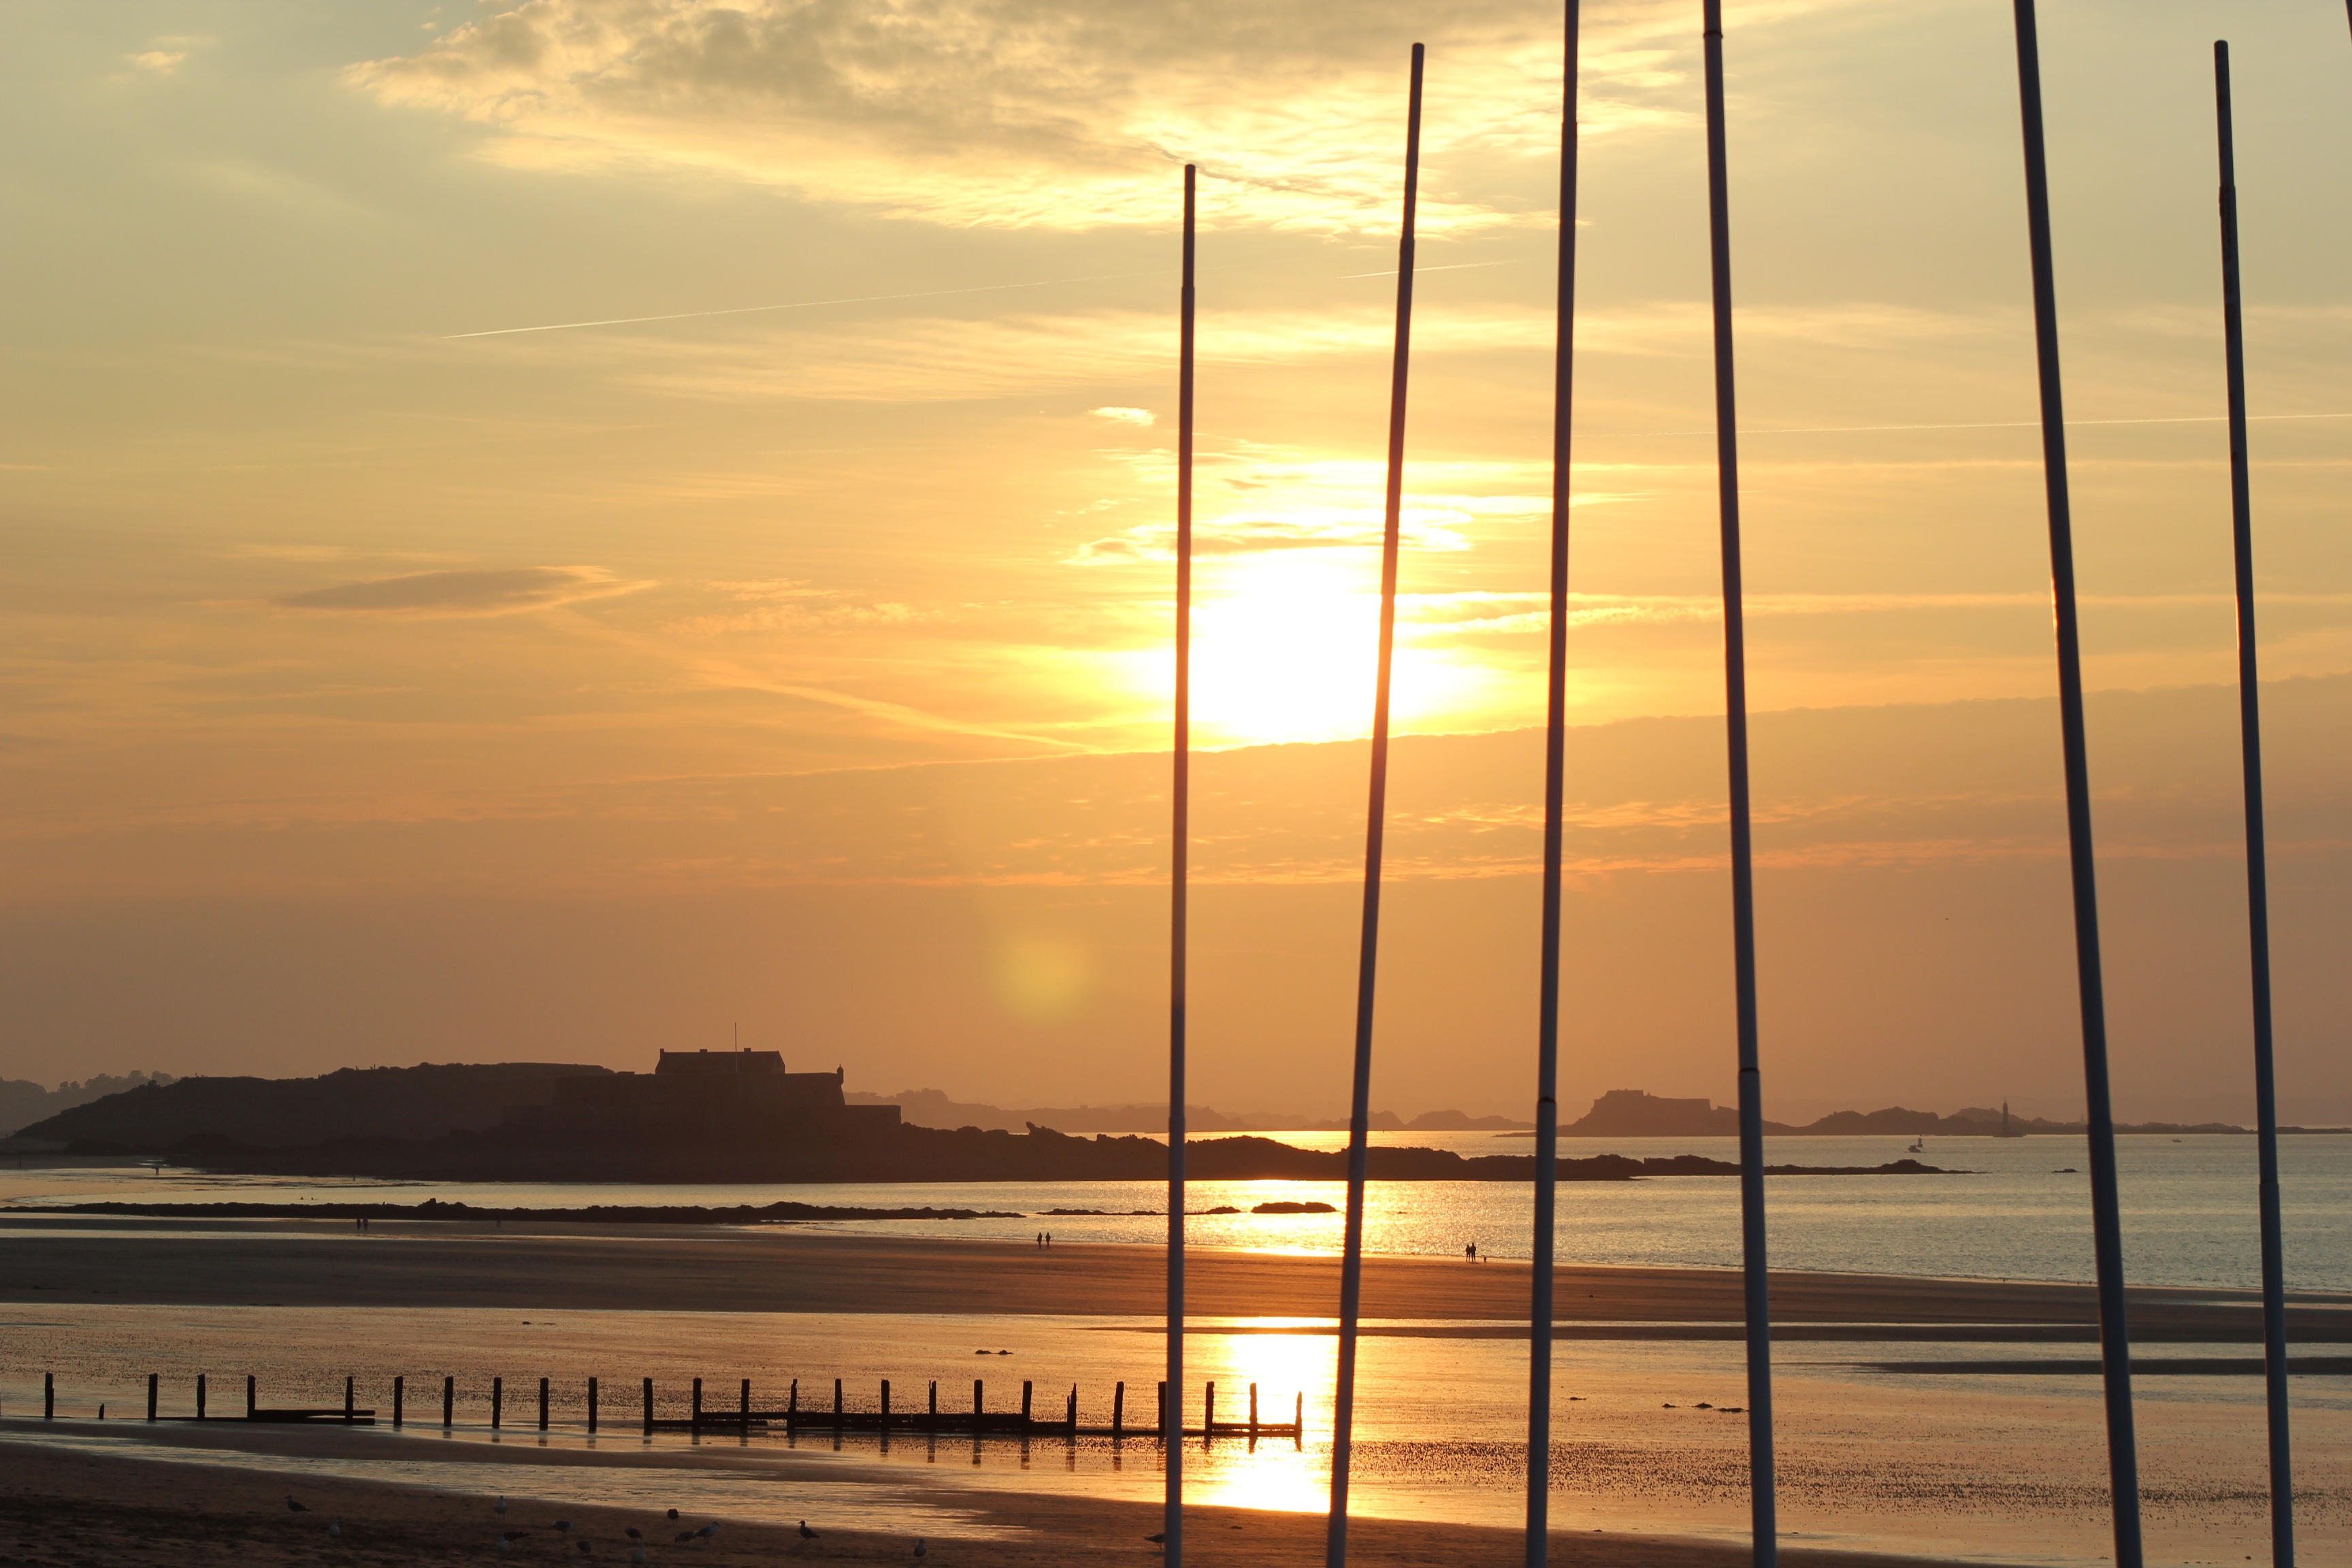
beach, sea, ocean, horizon, light, sky, sun, sunrise, sunset, sunlight, morning, dawn, dusk, evening, line, reflection, holiday, breakwater, brittany, afterglow, saint malo, mats, st malo